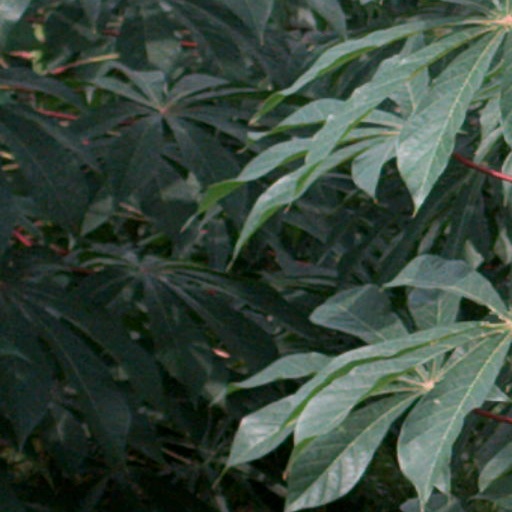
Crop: cassava